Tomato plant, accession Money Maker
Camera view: horizontal (90 deg, fisheye); turntable rotation: 30 degrees
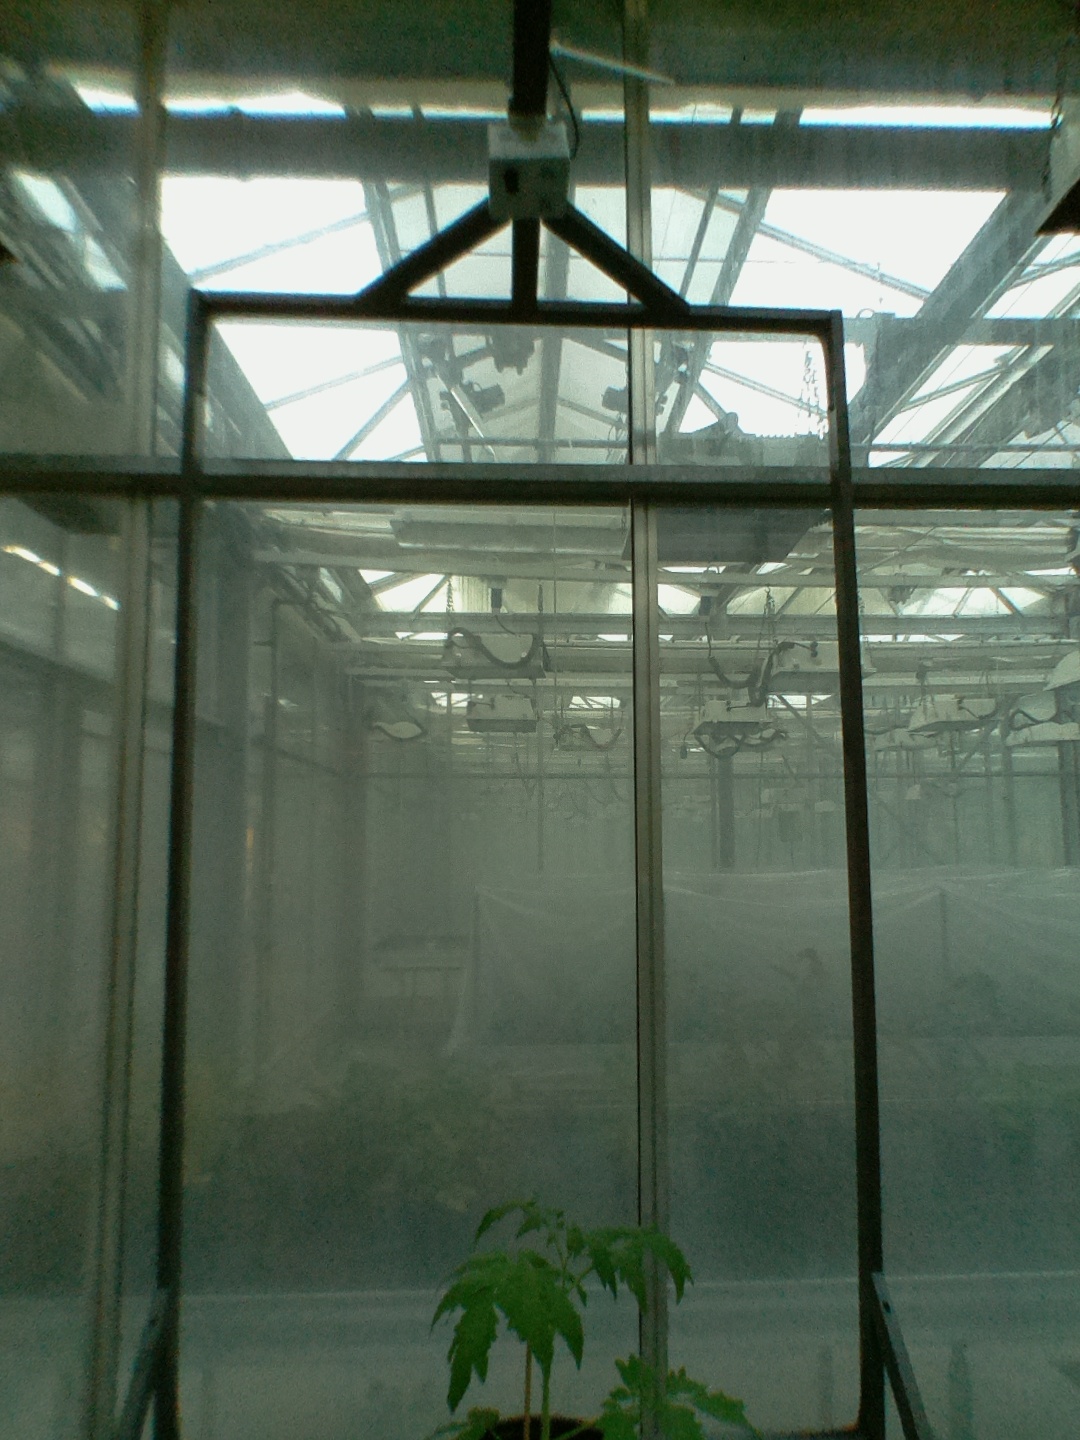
BBCH growth stage 13: 6 of true leaves visible